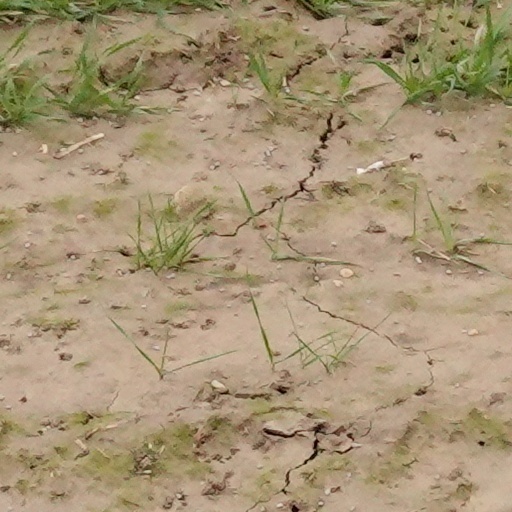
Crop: wheat